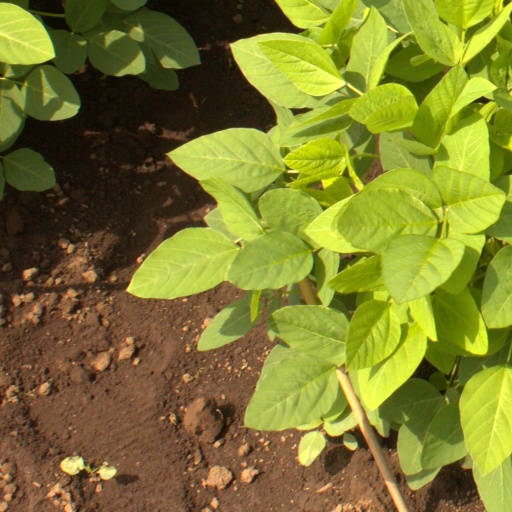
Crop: soybean